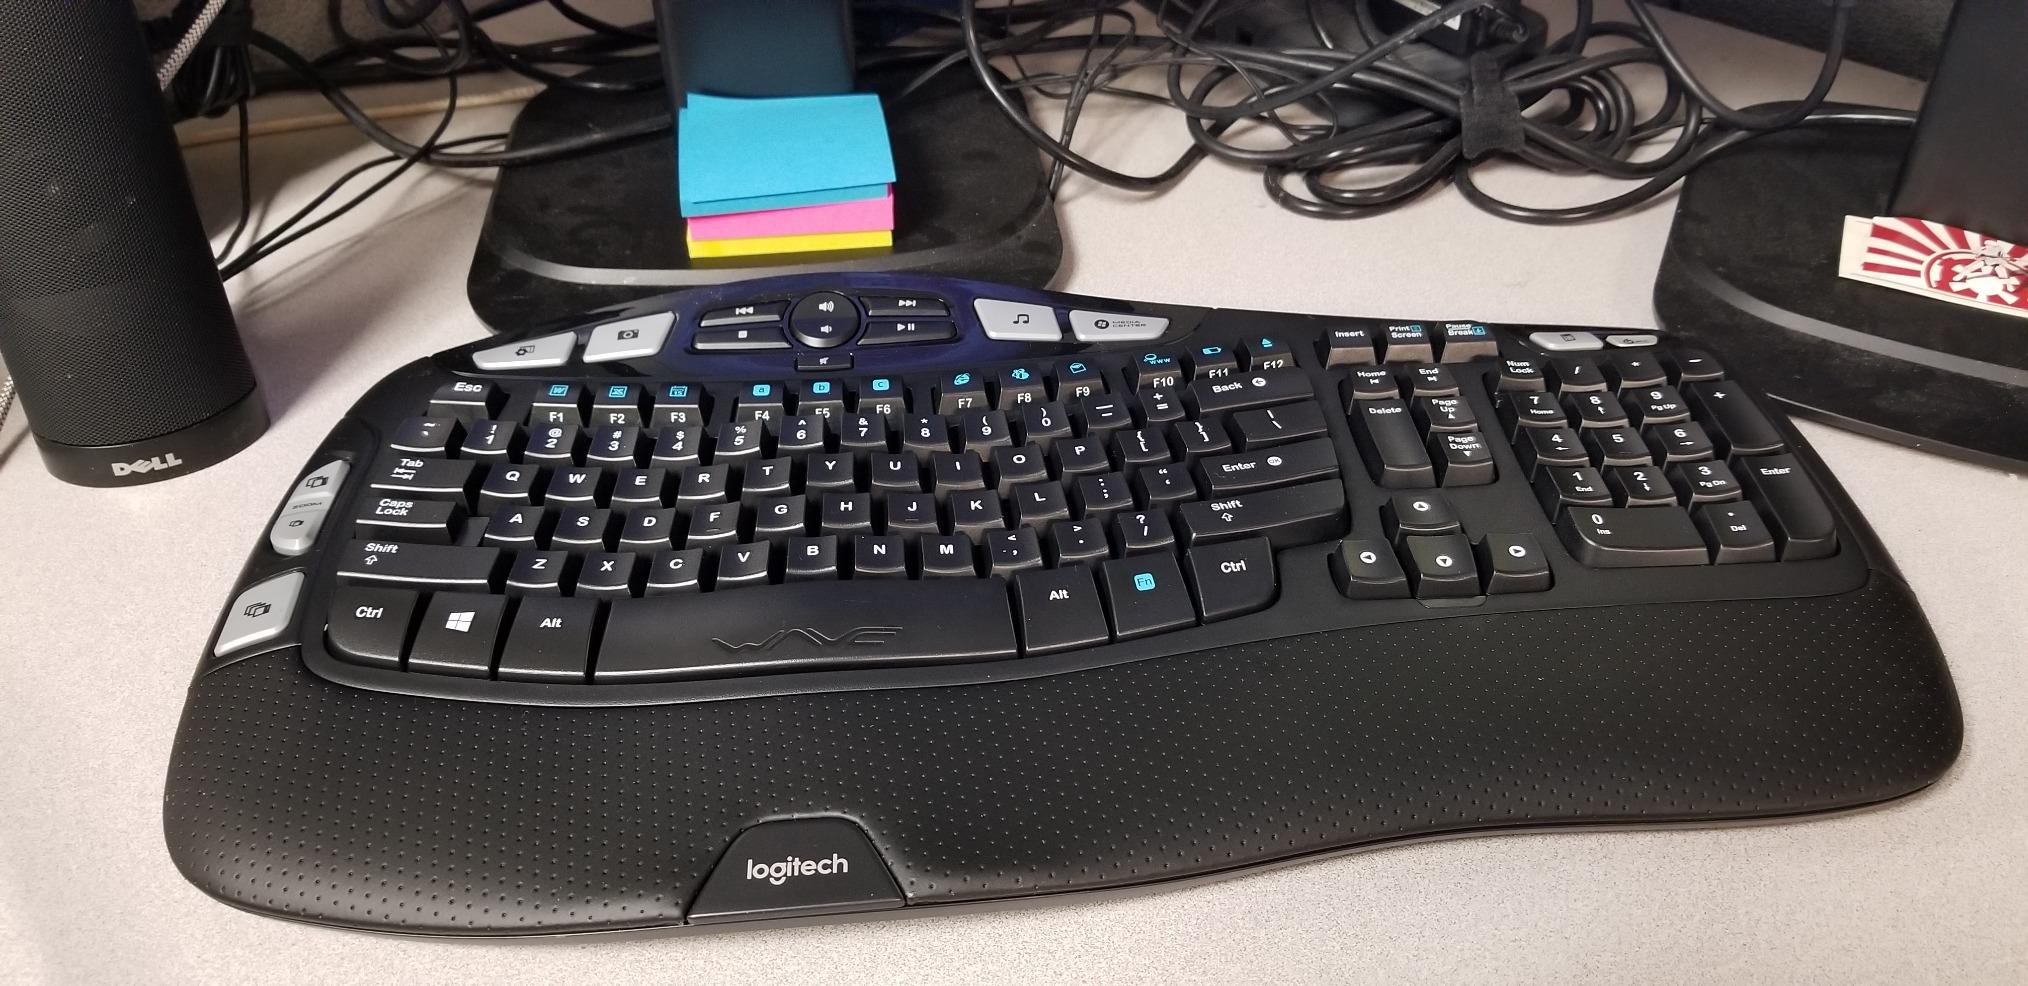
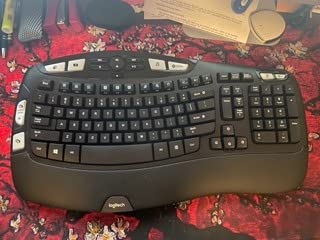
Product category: keyboard
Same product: yes